Question: Who is there?
Tambaya: Waye anan?
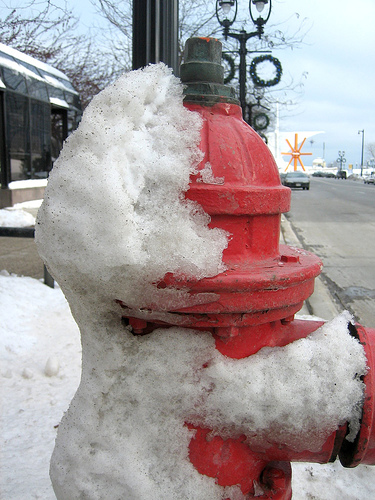
Answer: No one.
Amsa: Ba kowa.